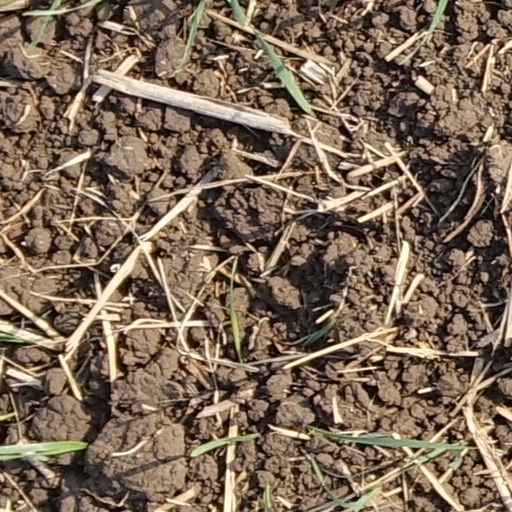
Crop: wheat